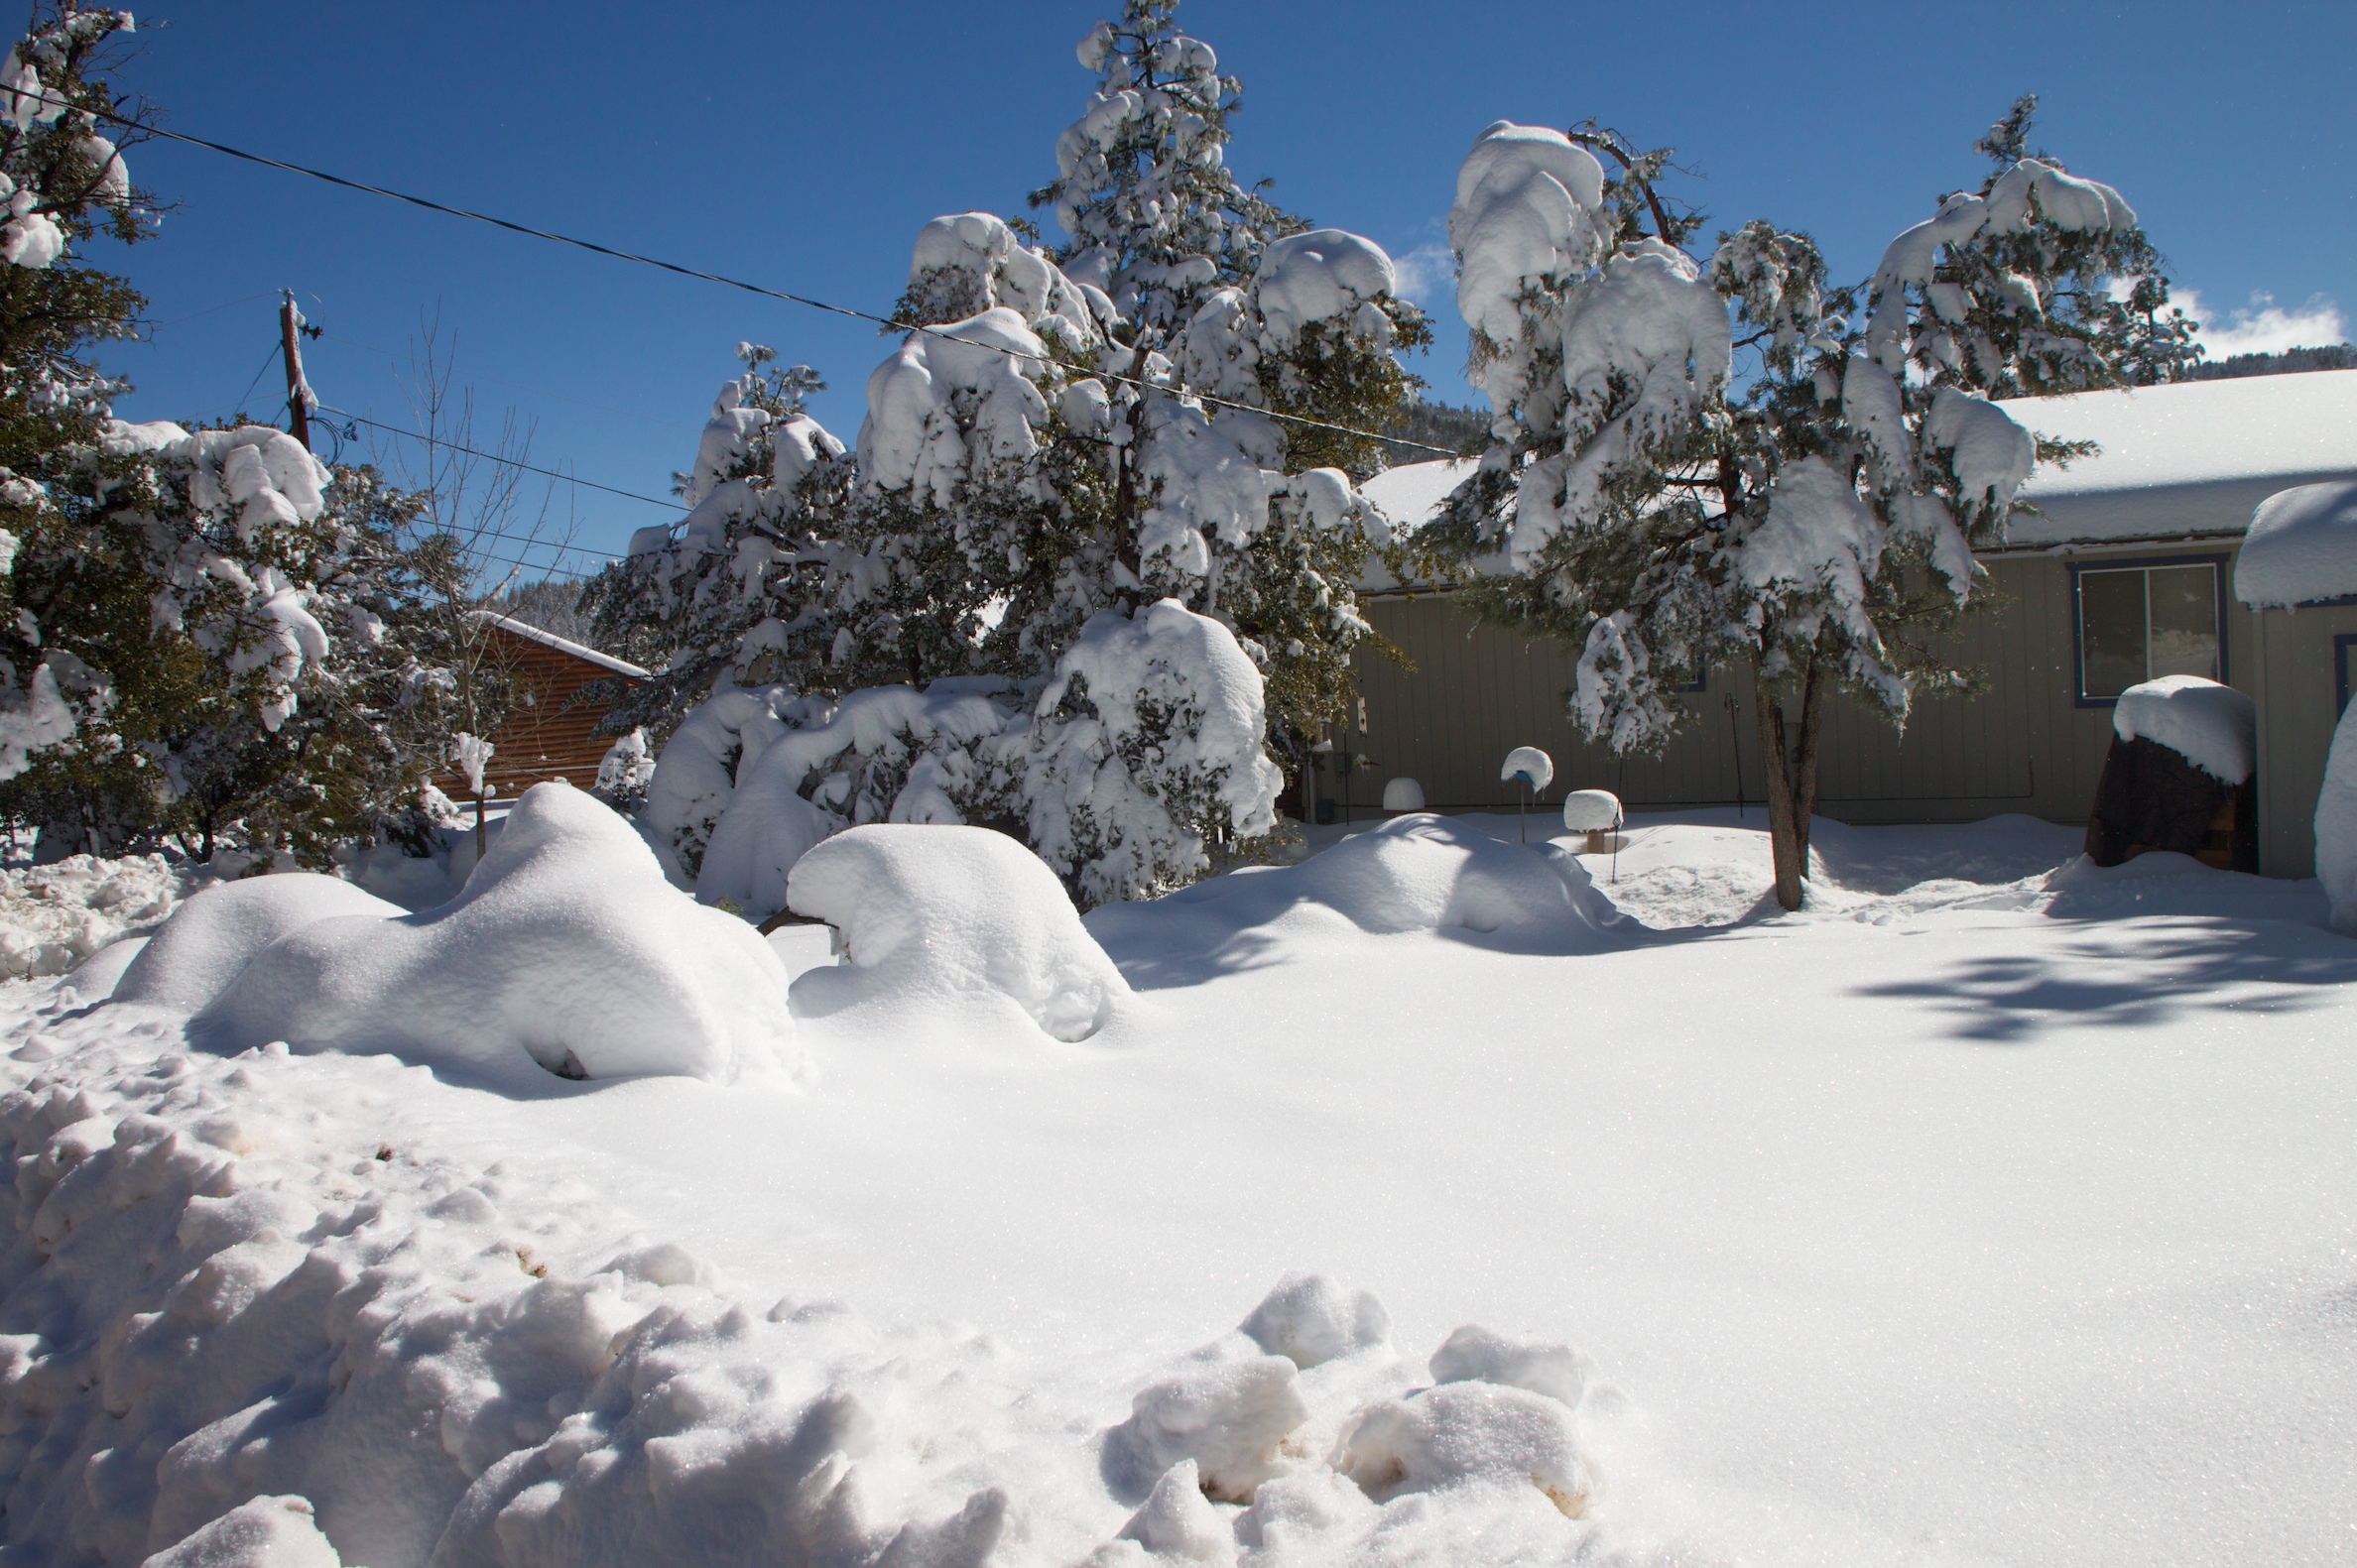
snow, winter, weather, season, blizzard, freezing, geological phenomenon, winter storm